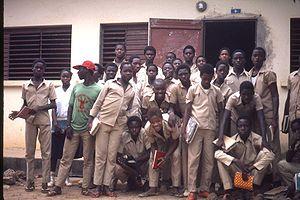
Elèves du lycée de Boundiali, au nord de la Cote d'Ivoire
Le département de Boundiali, circonscription administrative et collectivité territoriale, est un département de Côte d'Ivoire portant le nom de son chef-lieu, la ville de Boundiali. Outre la sous-préfecture de Boundiali, il comprend celles de Ganaoni, Gbon, Kolia, Kasséré, Sianhala et Siempurgo.